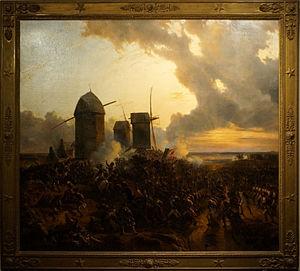
Peinture présentée au musée d el'armée.
Mouscron /mu.kʁɔ̃/ est une ville francophone à facilités de Belgique située en Wallonie picarde, également ancien chef-lieu d'arrondissement dans la province de Hainaut. Mouscron fait partie du Hainaut Occidental, mais aussi de la région culturelle de la Flandre romane. Le symbole de la ville est le Hurlu, personnage qui écumait les campagnes de la région lors des guerres de Religion et vivait de vols et exactions en tous genres. La Fête des Hurlus ou Fête de la ville est célébrée chaque année lors du premier week-end d'octobre.